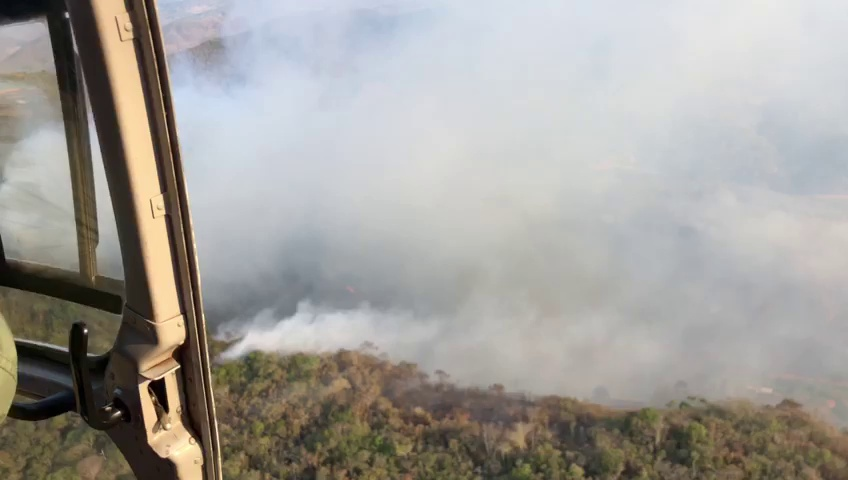
Fire: no
Smoke: yes